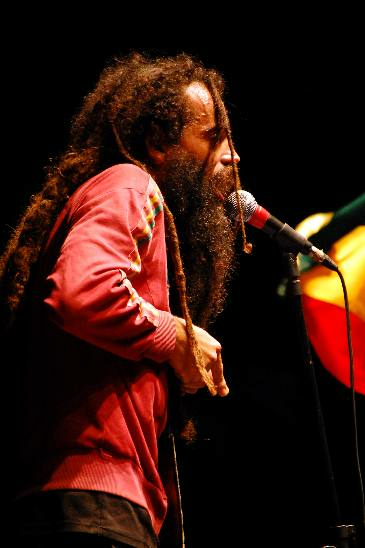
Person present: Yes